Individual Meal Pack

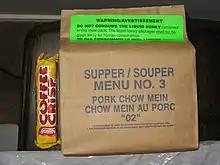
An IMP pork chow mein meal. (Coffee Crisp bar included for scale.)

The Individual Meal Pack or IMP is one type of field ration used by the Canadian Forces. The IMP is designed so that a continuous diet provides all the nutrition needed to sustain a service member in the field. The IMP meets Canada's nutrition requirements, with the exception of calcium and folic acid, which are not significant if the consumption period of rations is less than 30 (consecutive) days. IMPs provide per meal.